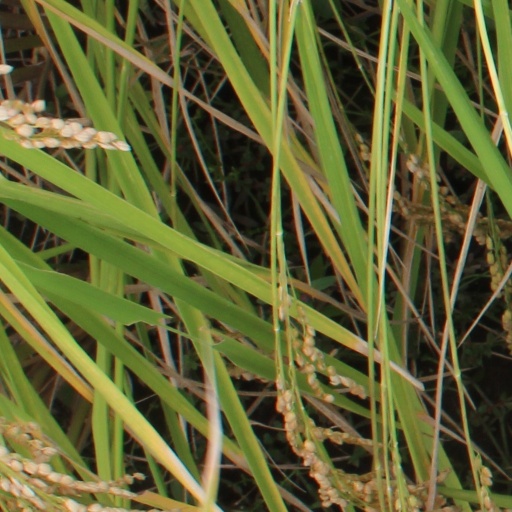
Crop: rice